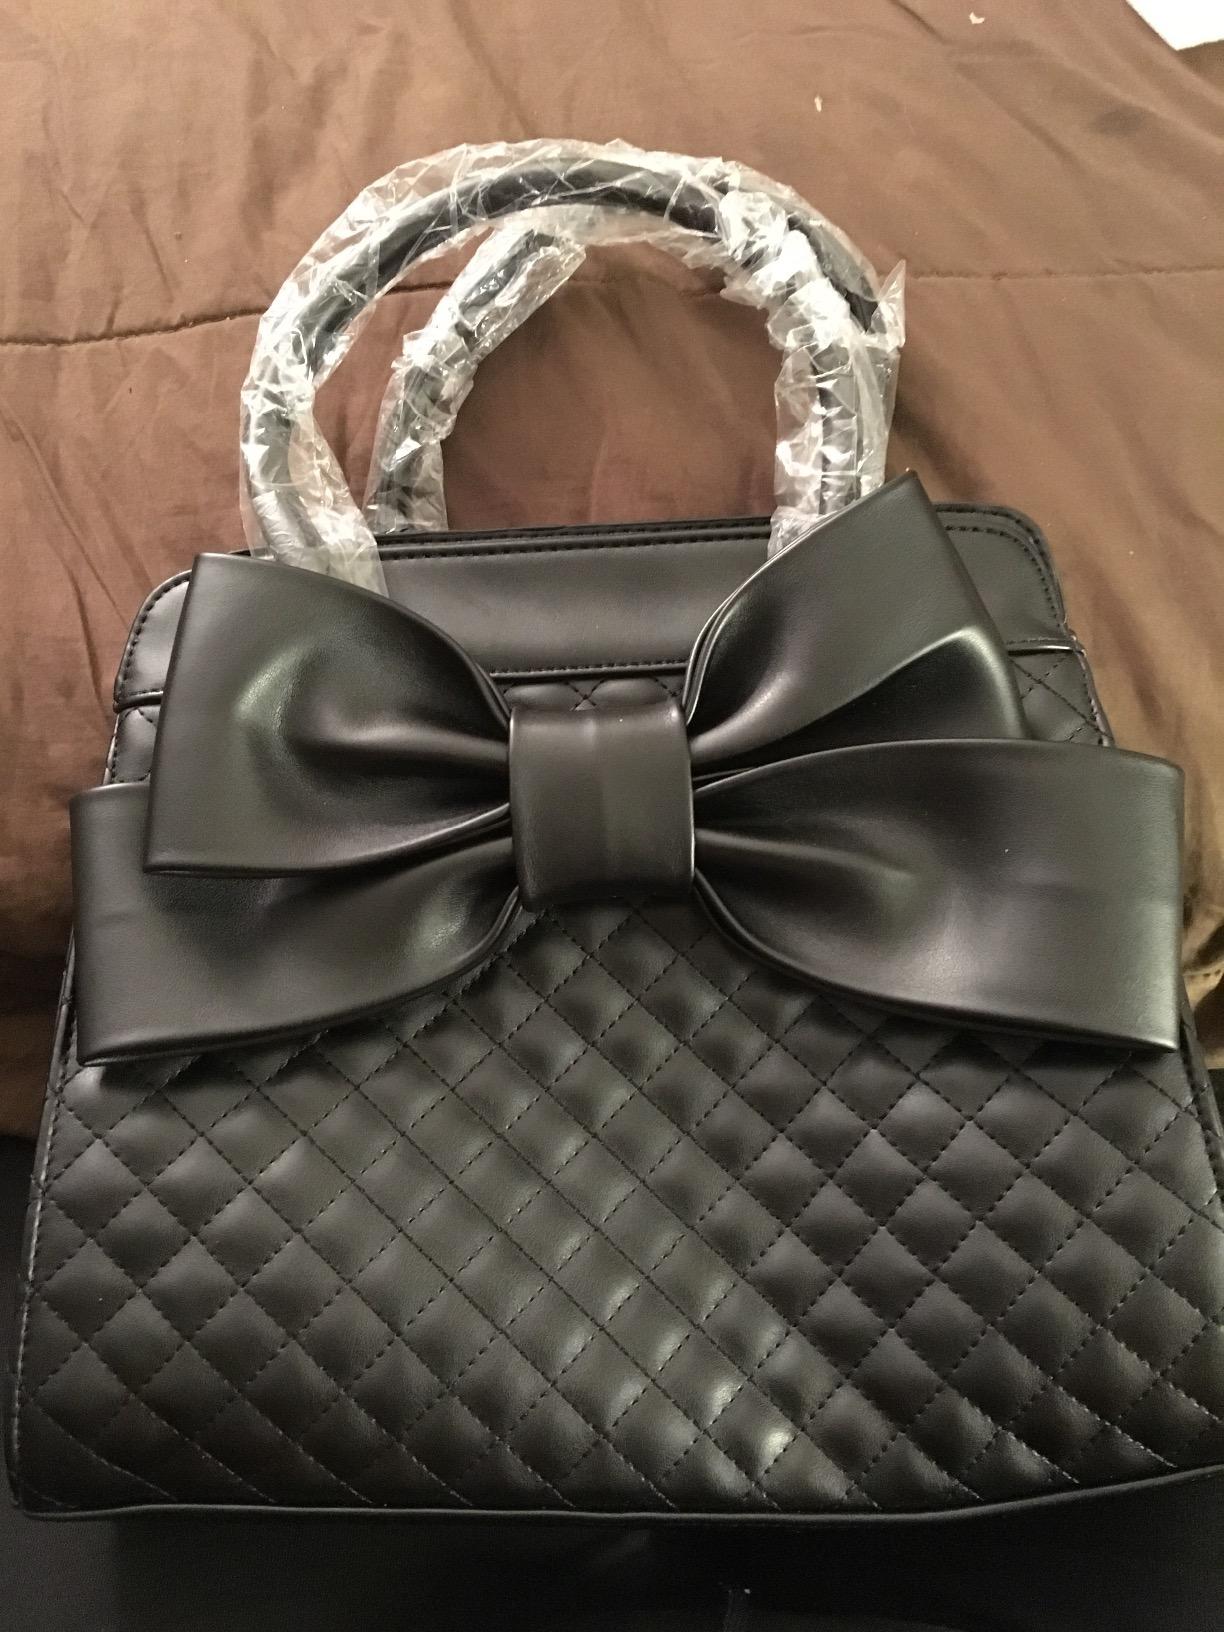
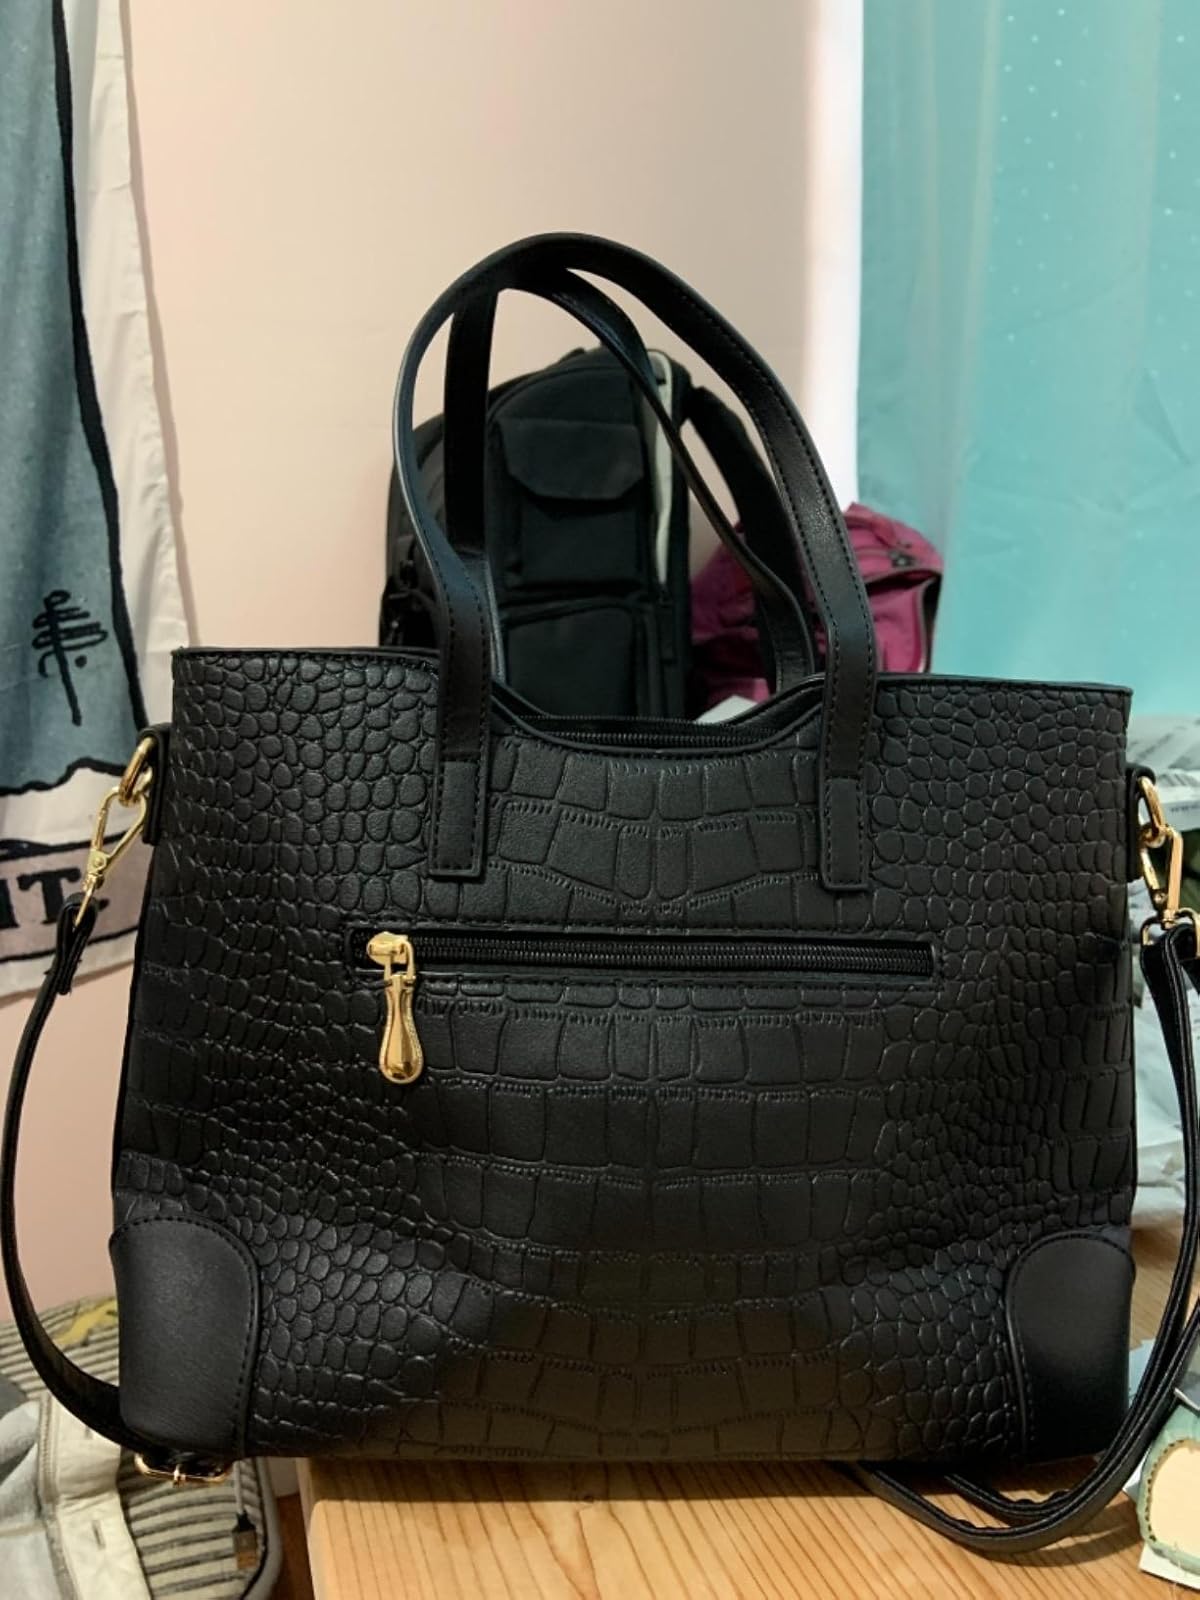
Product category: accessories_handbag
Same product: no